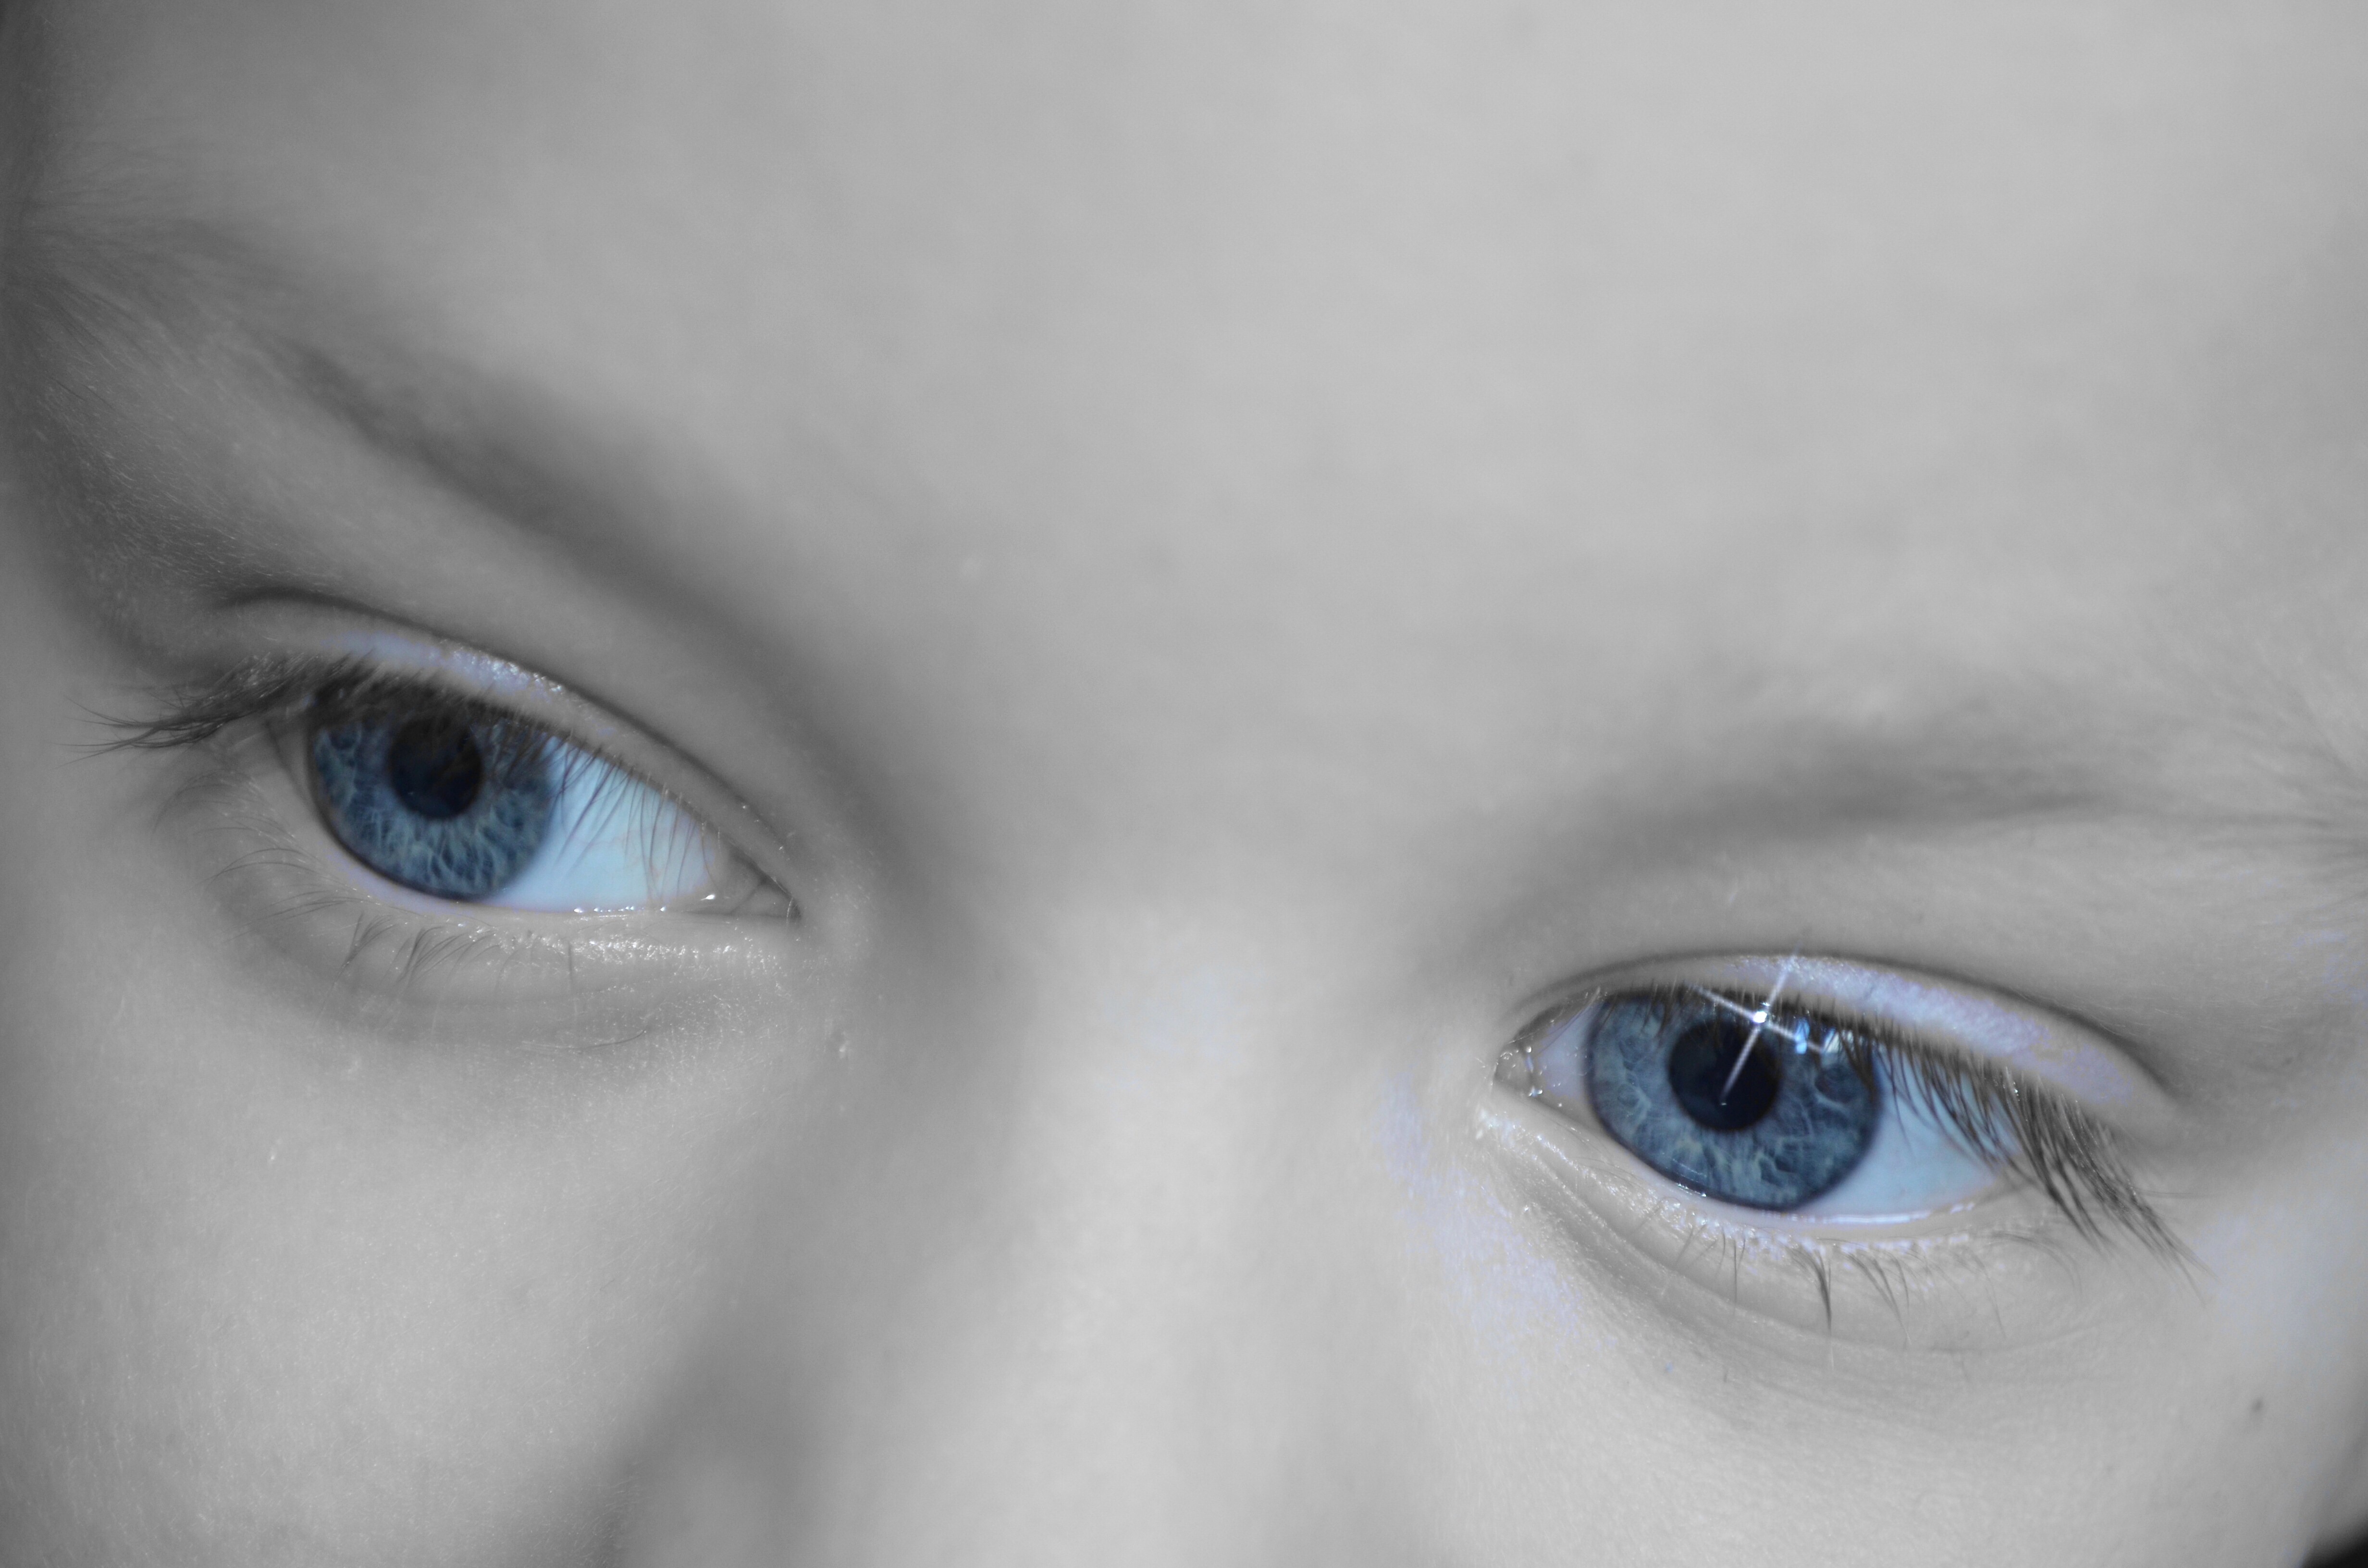
black and white, people, girl, white, photography, portrait, macro, child, blue, black, monochrome, baby, eyebrow, eyelash, close up, human body, face, nose, eyes, dream, background, infant, toddler, eye, head, look, skin, beauty, organ, dreamy, monochrome photography, portrait photography